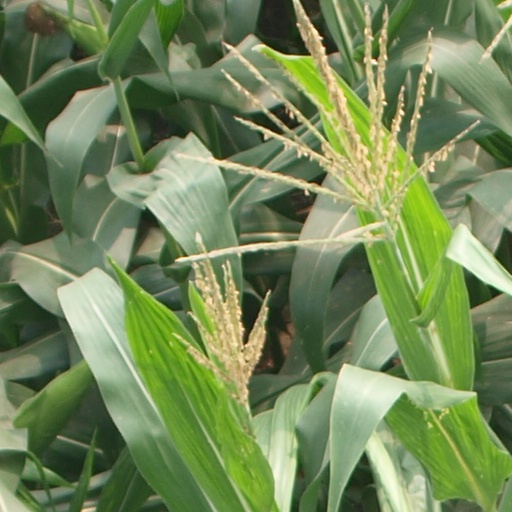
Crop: maize; corn